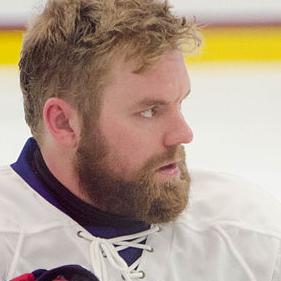
Age: 27